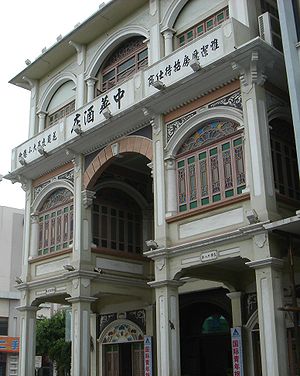
Jiangmen
Den gamle sino-britiske restaurant i den centrale del af byen Jiangmen
Jiangmen er en kinesisk by på præfekturniveau i provinsen Guangdong ved Kinas kyst til det Sydkinesiske Hav. Befolkningen indenfor bygrænserne anslås til 457.000, og i hele præfekturet ca. 3,8 millioner mennesker.